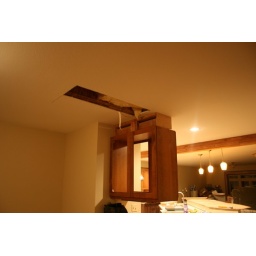
hole in the ceiling by the cabinets. We sprung a leak from the boys bathroom